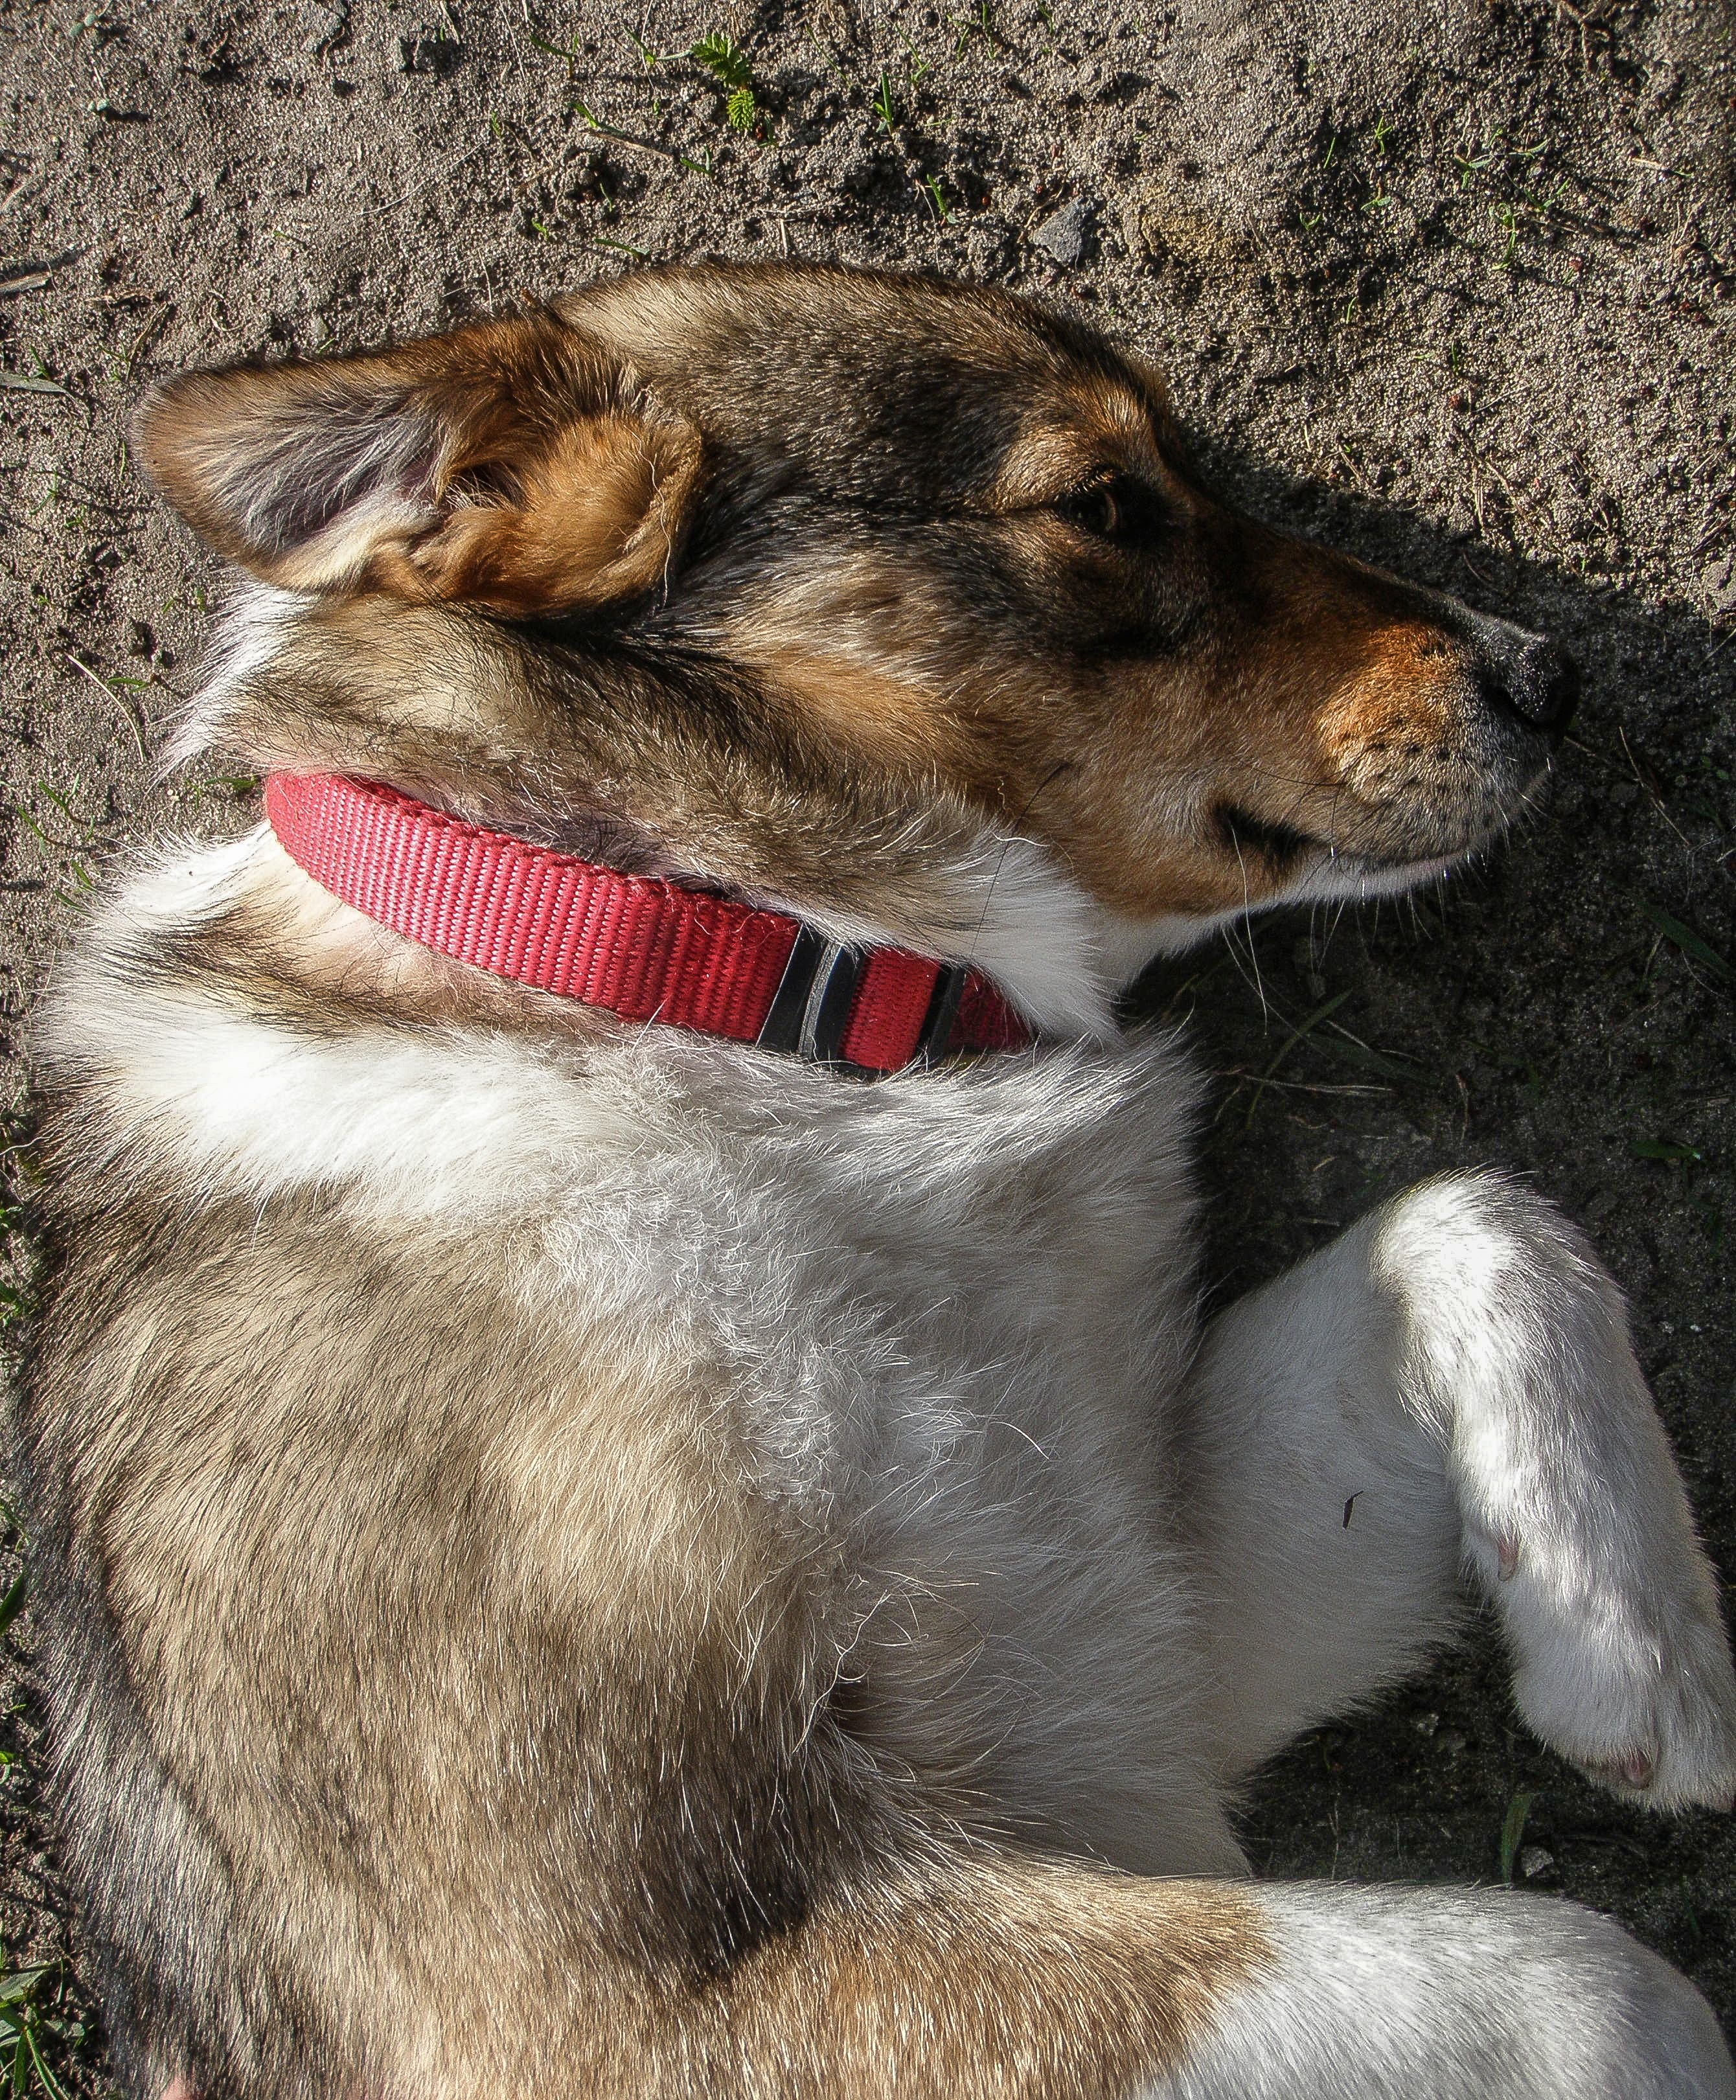
dog, animal, canine, collie, pet, fur, mammal, wolf, furry, vertebrate, domestic, dog breed, shikoku, street dog, dog like mammal, saarloos wolfdog, wolfdog, czechoslovakian wolfdog, dog breed group, greenland dog, west siberian laika, dog crossbreeds, norwegian lundehund